1993 Men's Ice Hockey World Championships

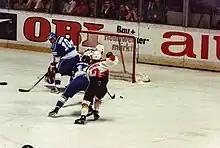
Germany against Finland

Played in Eindhoven 25 March to 4 April. The British team, just promoted from Group C, won all their games. Their first game was won by either keen strategy, or controversy, depending on how you view it. With the score against tournament favorite Poland tied three all, the British coach, Alex Dampier, asked the referee to measure the opposing goalie's stick. It was found to be illegal, and Great Britain scored the winning goal on the ensuing powerplay.